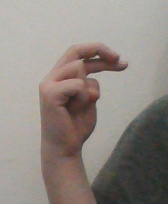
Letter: zay